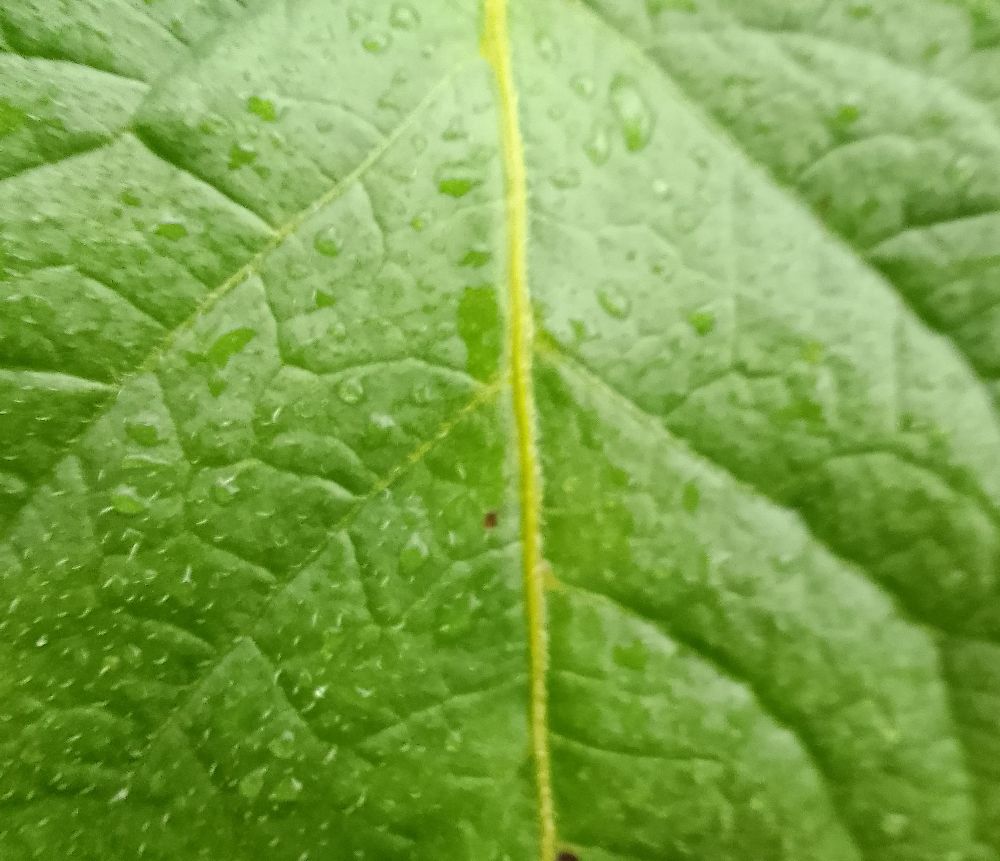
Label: Healthy